The Parisian Tigress

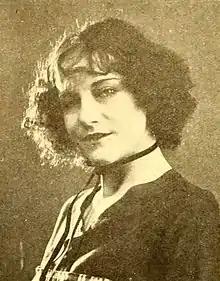
Still with Viola Dana

The Parisian Tigress, also known by its working title Jeanne of the Gutter, is a 1919 American silent drama film, directed by Herbert Blaché. It stars Viola Dana, Darrell Foss, and Henry Kolker, and was released on March 31, 1919.